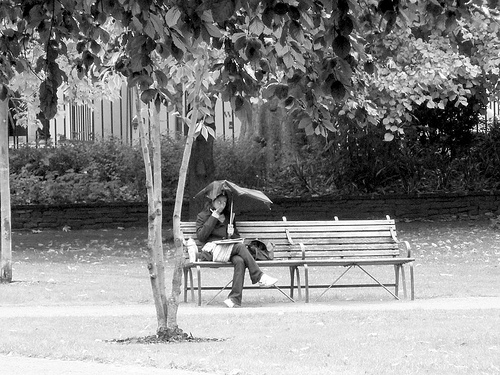
question: 人は何人いますか？
answer: 1人

question: 人はどこにいますか？
answer: ベンチの上

question: 人は何をしていますか？
answer: 傘をさしてベンチに座っている

question: ベンチはいくつありますか？
answer: ひとつ

question: 傘はいくつありますか？
answer: ひとつ

question: ベンチの手前には何がありますか？
answer: 木

question: 傘はどのようですか？
answer: 骨が折れて形が崩れている

question: ベンチの座面はどのようですか？
answer: 木でできている